Wicker Park, Chicago

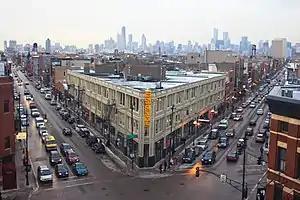
View of Milwaukee Avenue and North Avenue in Wicker Park, with the massive skyline of downtown Chicago in the background

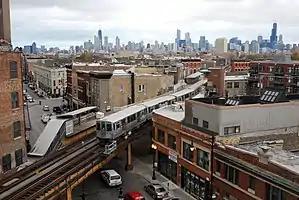
Wicker Park, Chicago

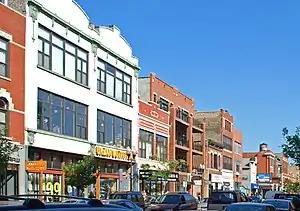
Wicker Park Historic District.

Wicker Park is a neighborhood in the West Town community area of the West Side of Chicago, Illinois, west of the Kennedy Expressway, east of Humboldt Park, and south of the Bloomingdale Trail, known for its nightlife and food scene.